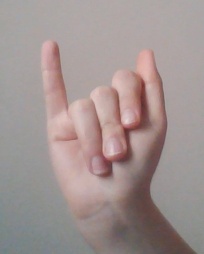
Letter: meem